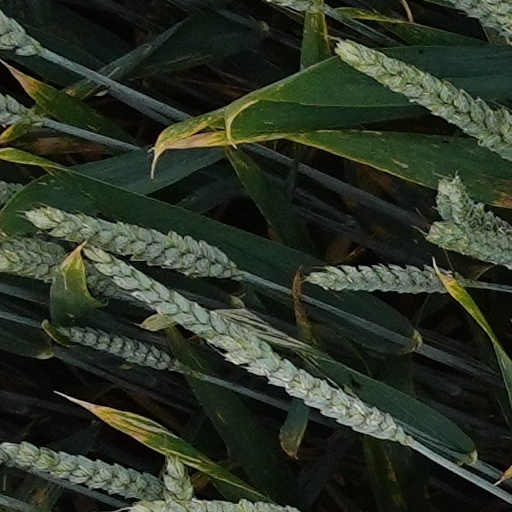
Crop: wheat